TEDA station

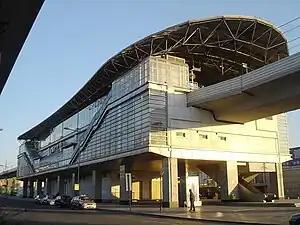

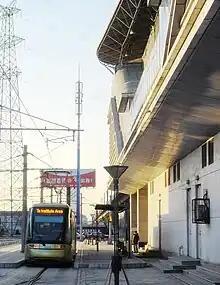
Train Line 1 interchange station outside TEDA Station

TEDA Station, also known as Tianjin Economic-Technological Development Area Station, is a station of Line 9 of the Tianjin Metro. It started operations on 28 March 2004.